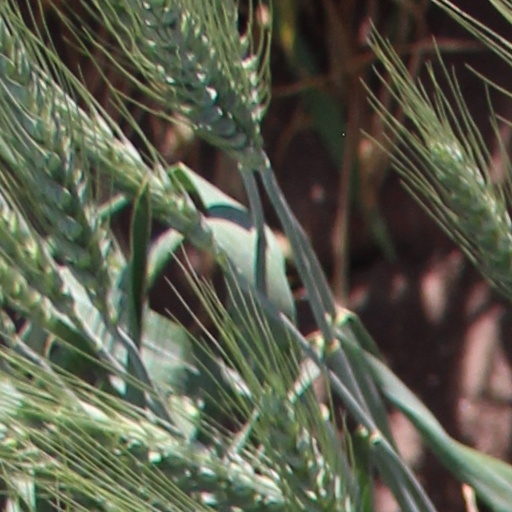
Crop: wheat